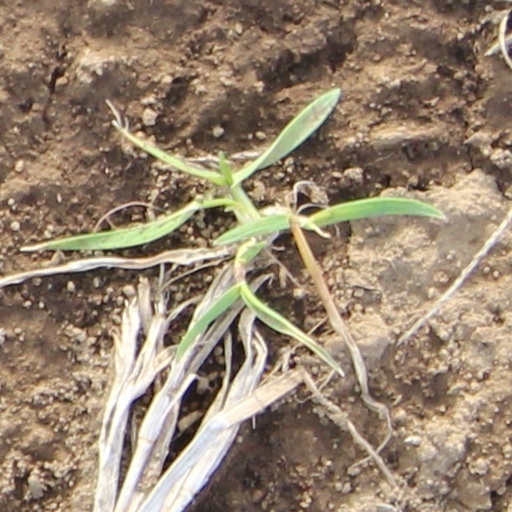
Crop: wheat